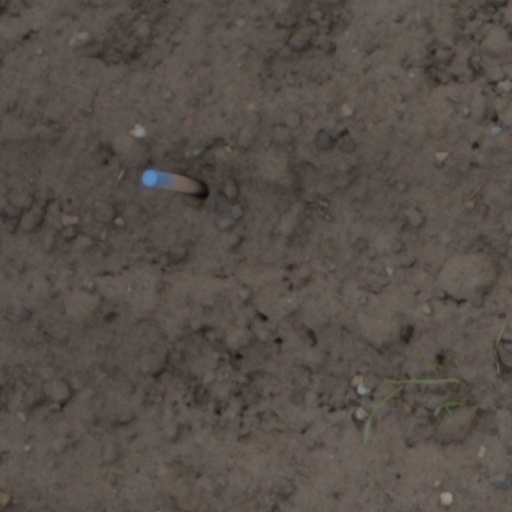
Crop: wheat